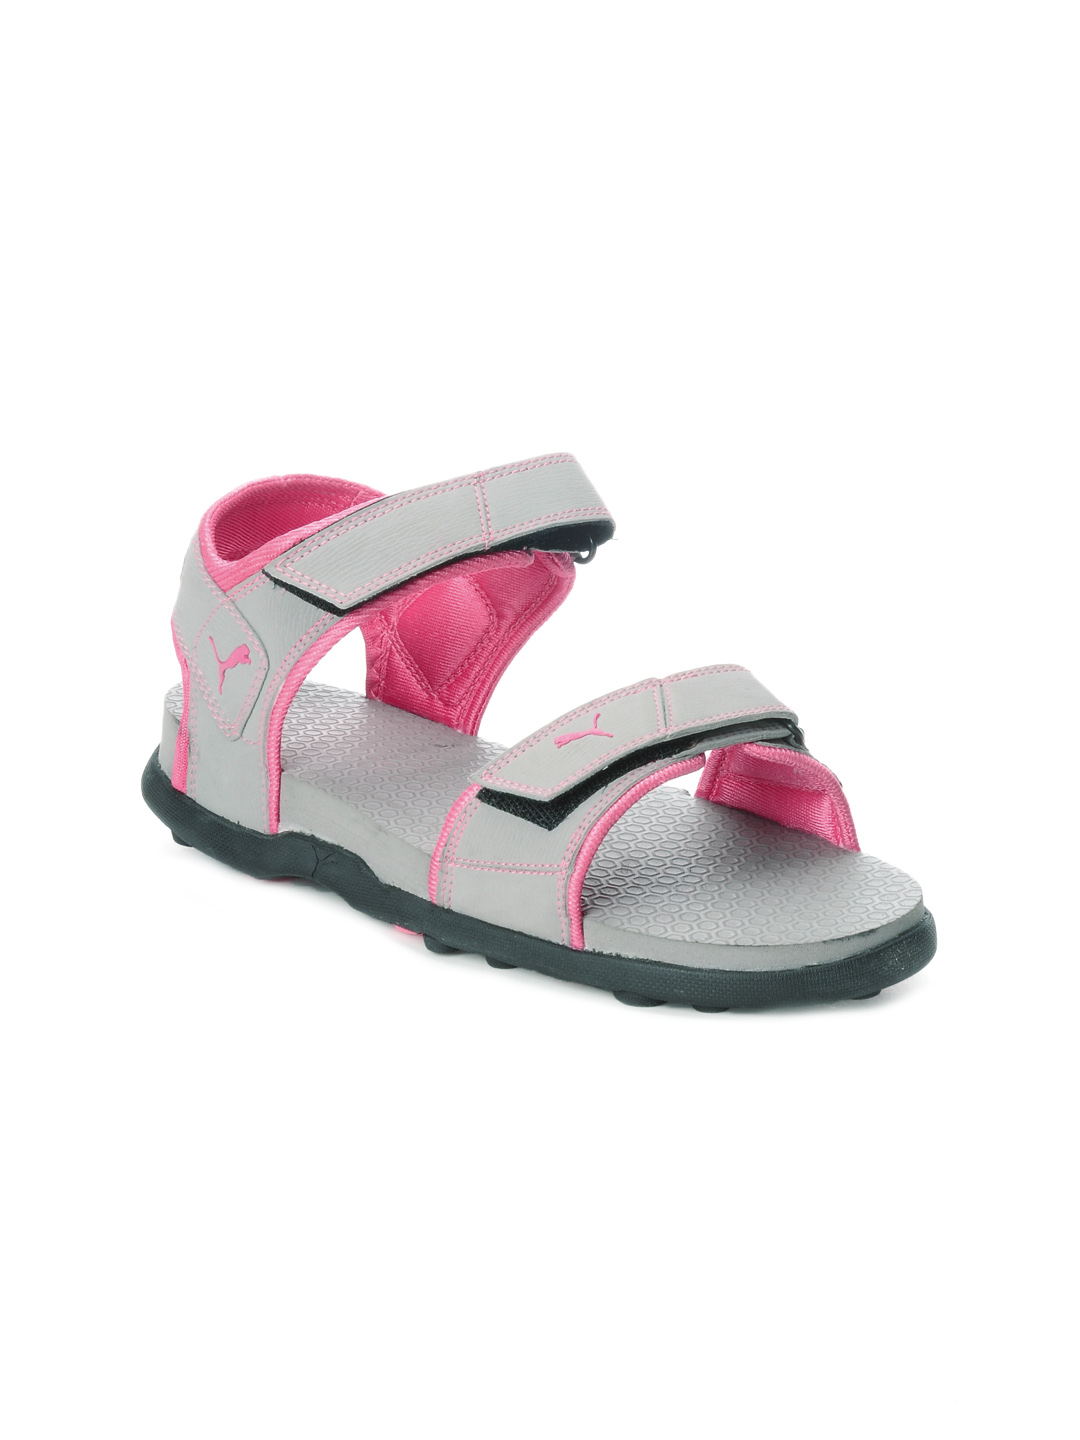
Puma Women Grey Sandals
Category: Footwear / Shoes / Heels
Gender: Women
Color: Grey
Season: Summer 2012
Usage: Casual